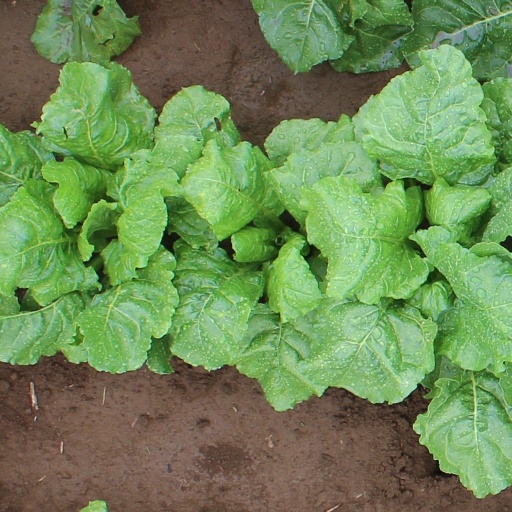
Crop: sugar beet